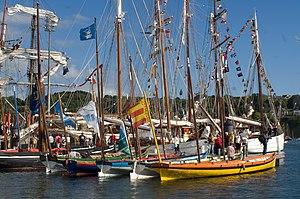
Les fêtes maritimes en France couvrent l'ensemble des manifestations festives organisées en France autour du patrimoine maritime et fluvial, spécialement à l'occasion de rassemblements de bateaux, tant sur le littoral que sur le cours de fleuves.
La yole de Bantry est une embarcation de bois se manœuvrant soit à l'aviron soit à la voile. Une yole du XVIIIᵉ siècle, parfois appelée « canot du commandant » ou « chaloupe amirale », a servi de modèle à la réalisation des yoles de Bantry actuelles. Depuis 1986, près de 80 yoles ont été construites sur le même modèle et la popularité de l’activité est grandissante.
Les fêtes maritimes internationales de Brest sont un rassemblement de bateaux traditionnels venant du monde entier, se déroulant pendant une semaine tous les quatre ans dans la ville de Brest en France.